Catherine Littlefield

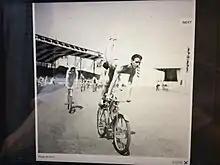

Even before Littlefield disbanded her company, she had been pursuing commercial work. Her most ambitious and widely seen undertaking was "American Jubilee", an historical pageant at the 1940 New York World's Fair that featured a 350-member cast of singers, actors, and dancers. It was performed multiple times each day for 24 weeks in an outdoor arena. Its most innovative routine, "My Bicycle Girl," featured 75 men and women riding bicycles "with extended limbs and elevation assisted by the use of pedals and handlebars, and in elaborate ground maneuvers." Kirstein praised the routine as a "clear if complex blending of human anatomy, solid geometry, and acrobatics offered as a symbolic demonstration of manners."